History of United Airlines

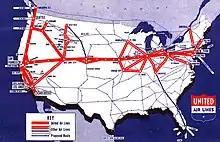
United Air Lines route map, 1940

United Airlines was the creation of aviation pioneer William Boeing, who started out in the airplane business in 1916. His Boeing Airplane Company, achieved the first international postal delivery in 1919, and he went on to establish Boeing Air Transport (BAT) in 1927. In 1928 his company acquired mail and passenger service operator, Pacific Air Transport, and was renamed the company Boeing Airplane & Transport Corporation. In early 1929 the name was changed again to United Aircraft & Transport Corporation (UATC) and merged with Pratt & Whitney Aircraft. UATC acquired America's first scheduled passenger services carrier Stout Air Services on April 29, 1929, the nation's first scheduled service (mail only) operator Varney Air Lines in early 1930, and finally National Air Transport (a large Chicago-based mail-only carrier) on May 7, 1930. On March 28, 1931, UATC formed the corporation United Air Lines, Inc. to manage its airline subsidiaries.